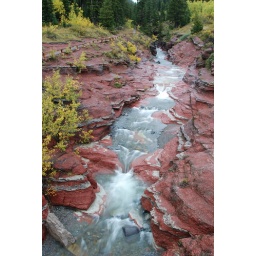
Cool red colour rock in the canyon at Waterton Lakes